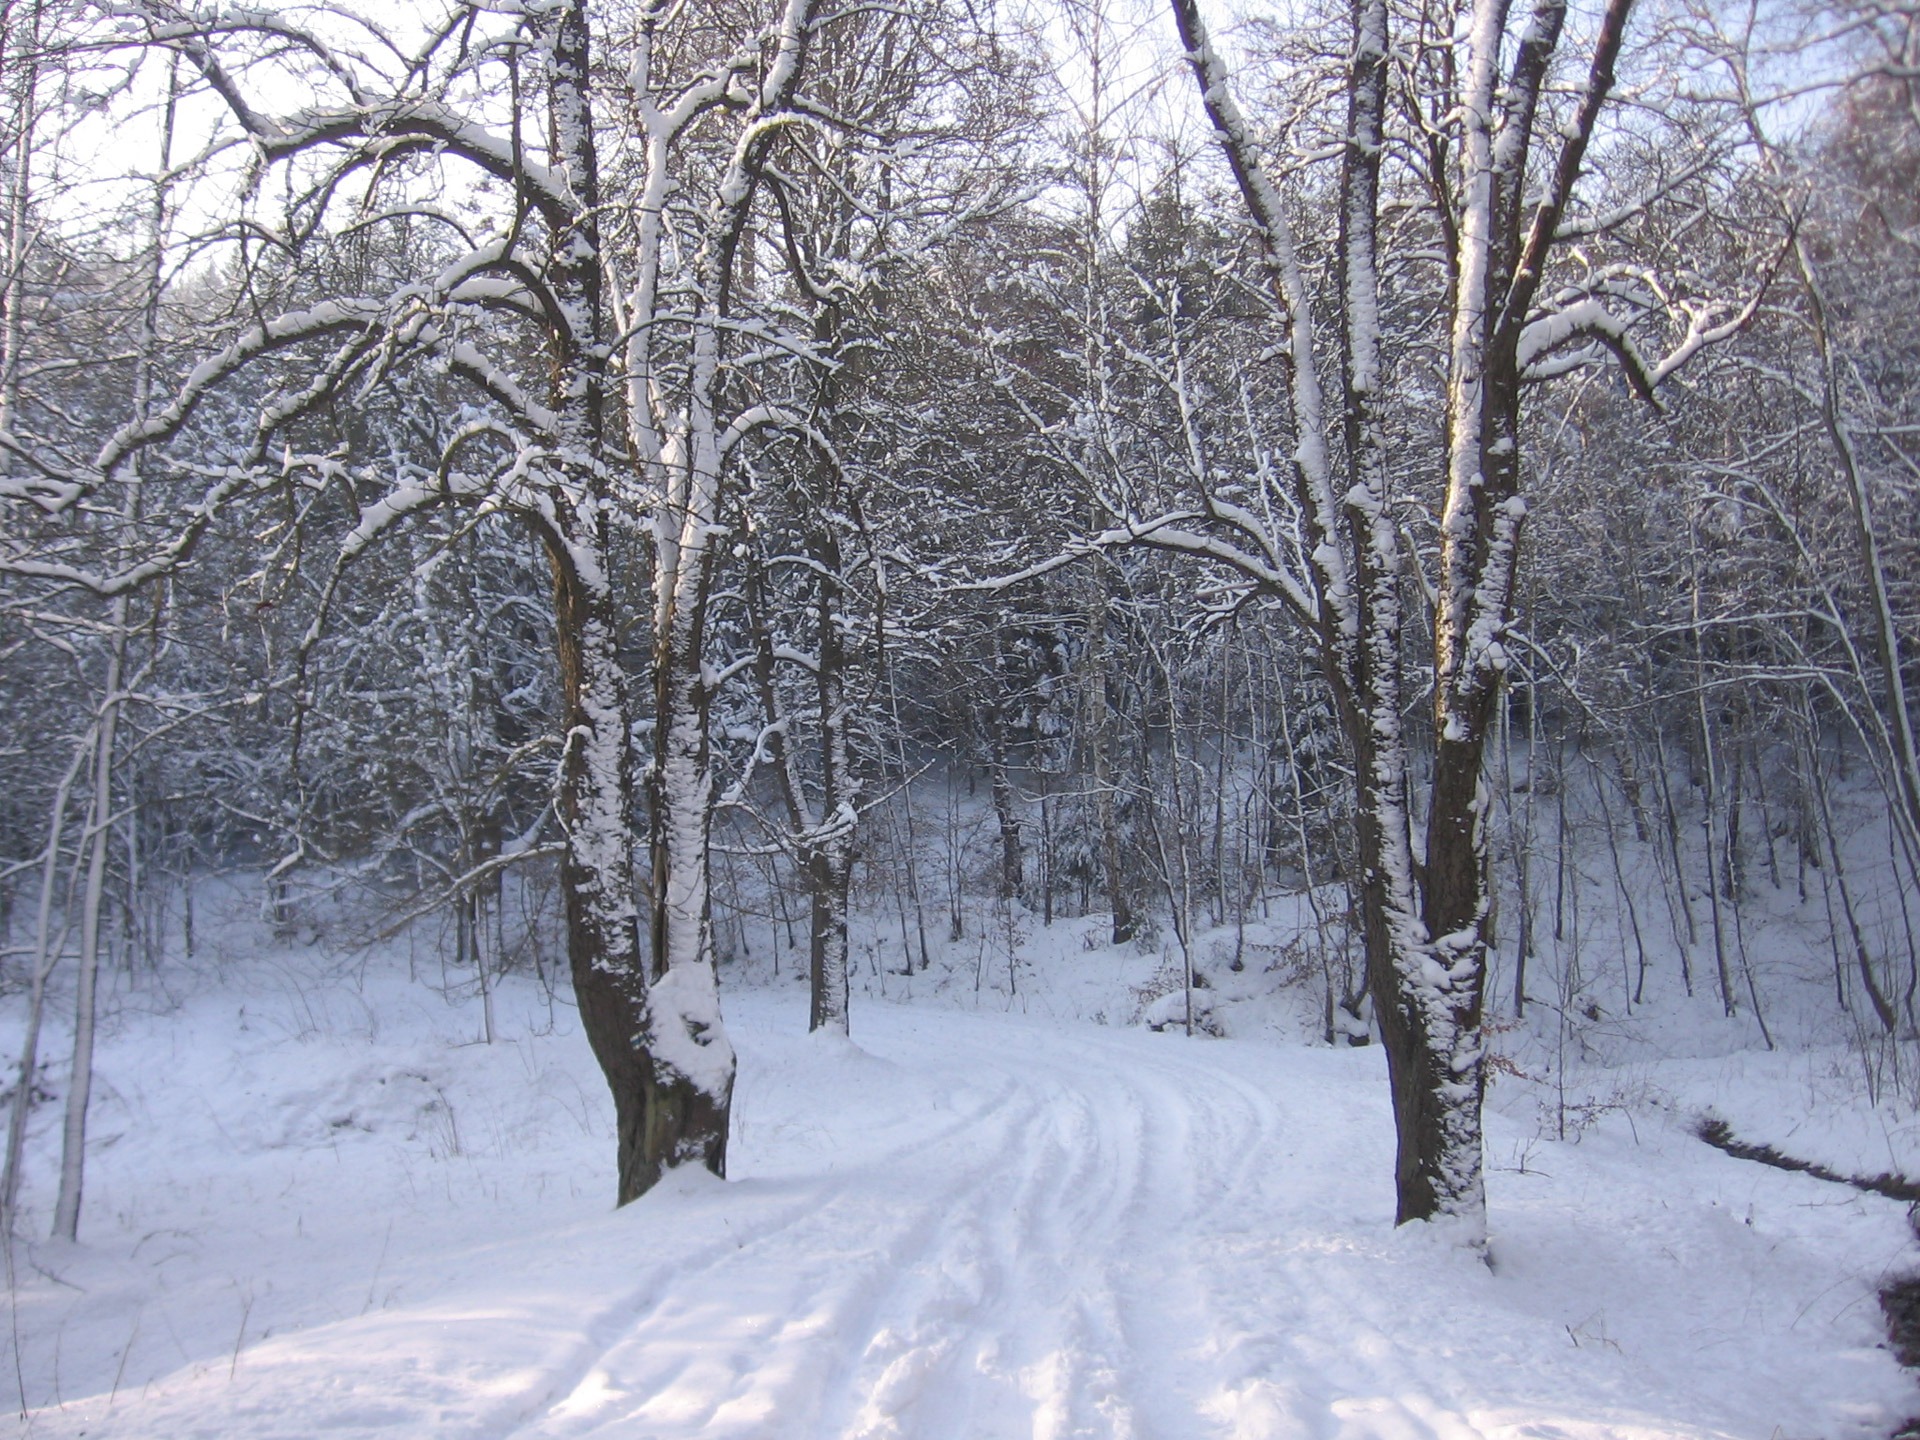
tree, forest, outdoor, branch, snow, cold, winter, wood, road, view, frost, pine, idyllic, ice, tranquil, scenic, peaceful, weather, snowy, covered, freeze, frozen, season, flake, snowflake, ecology, snowfall, outdoors, coniferous, cool, seasonal, climate, scene, blizzard, wonderland, woodland, december, habitat, frosty, february, january, freezing, natural environment, woody plant, winter storm, rain and snow mixed